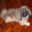
Label: dog